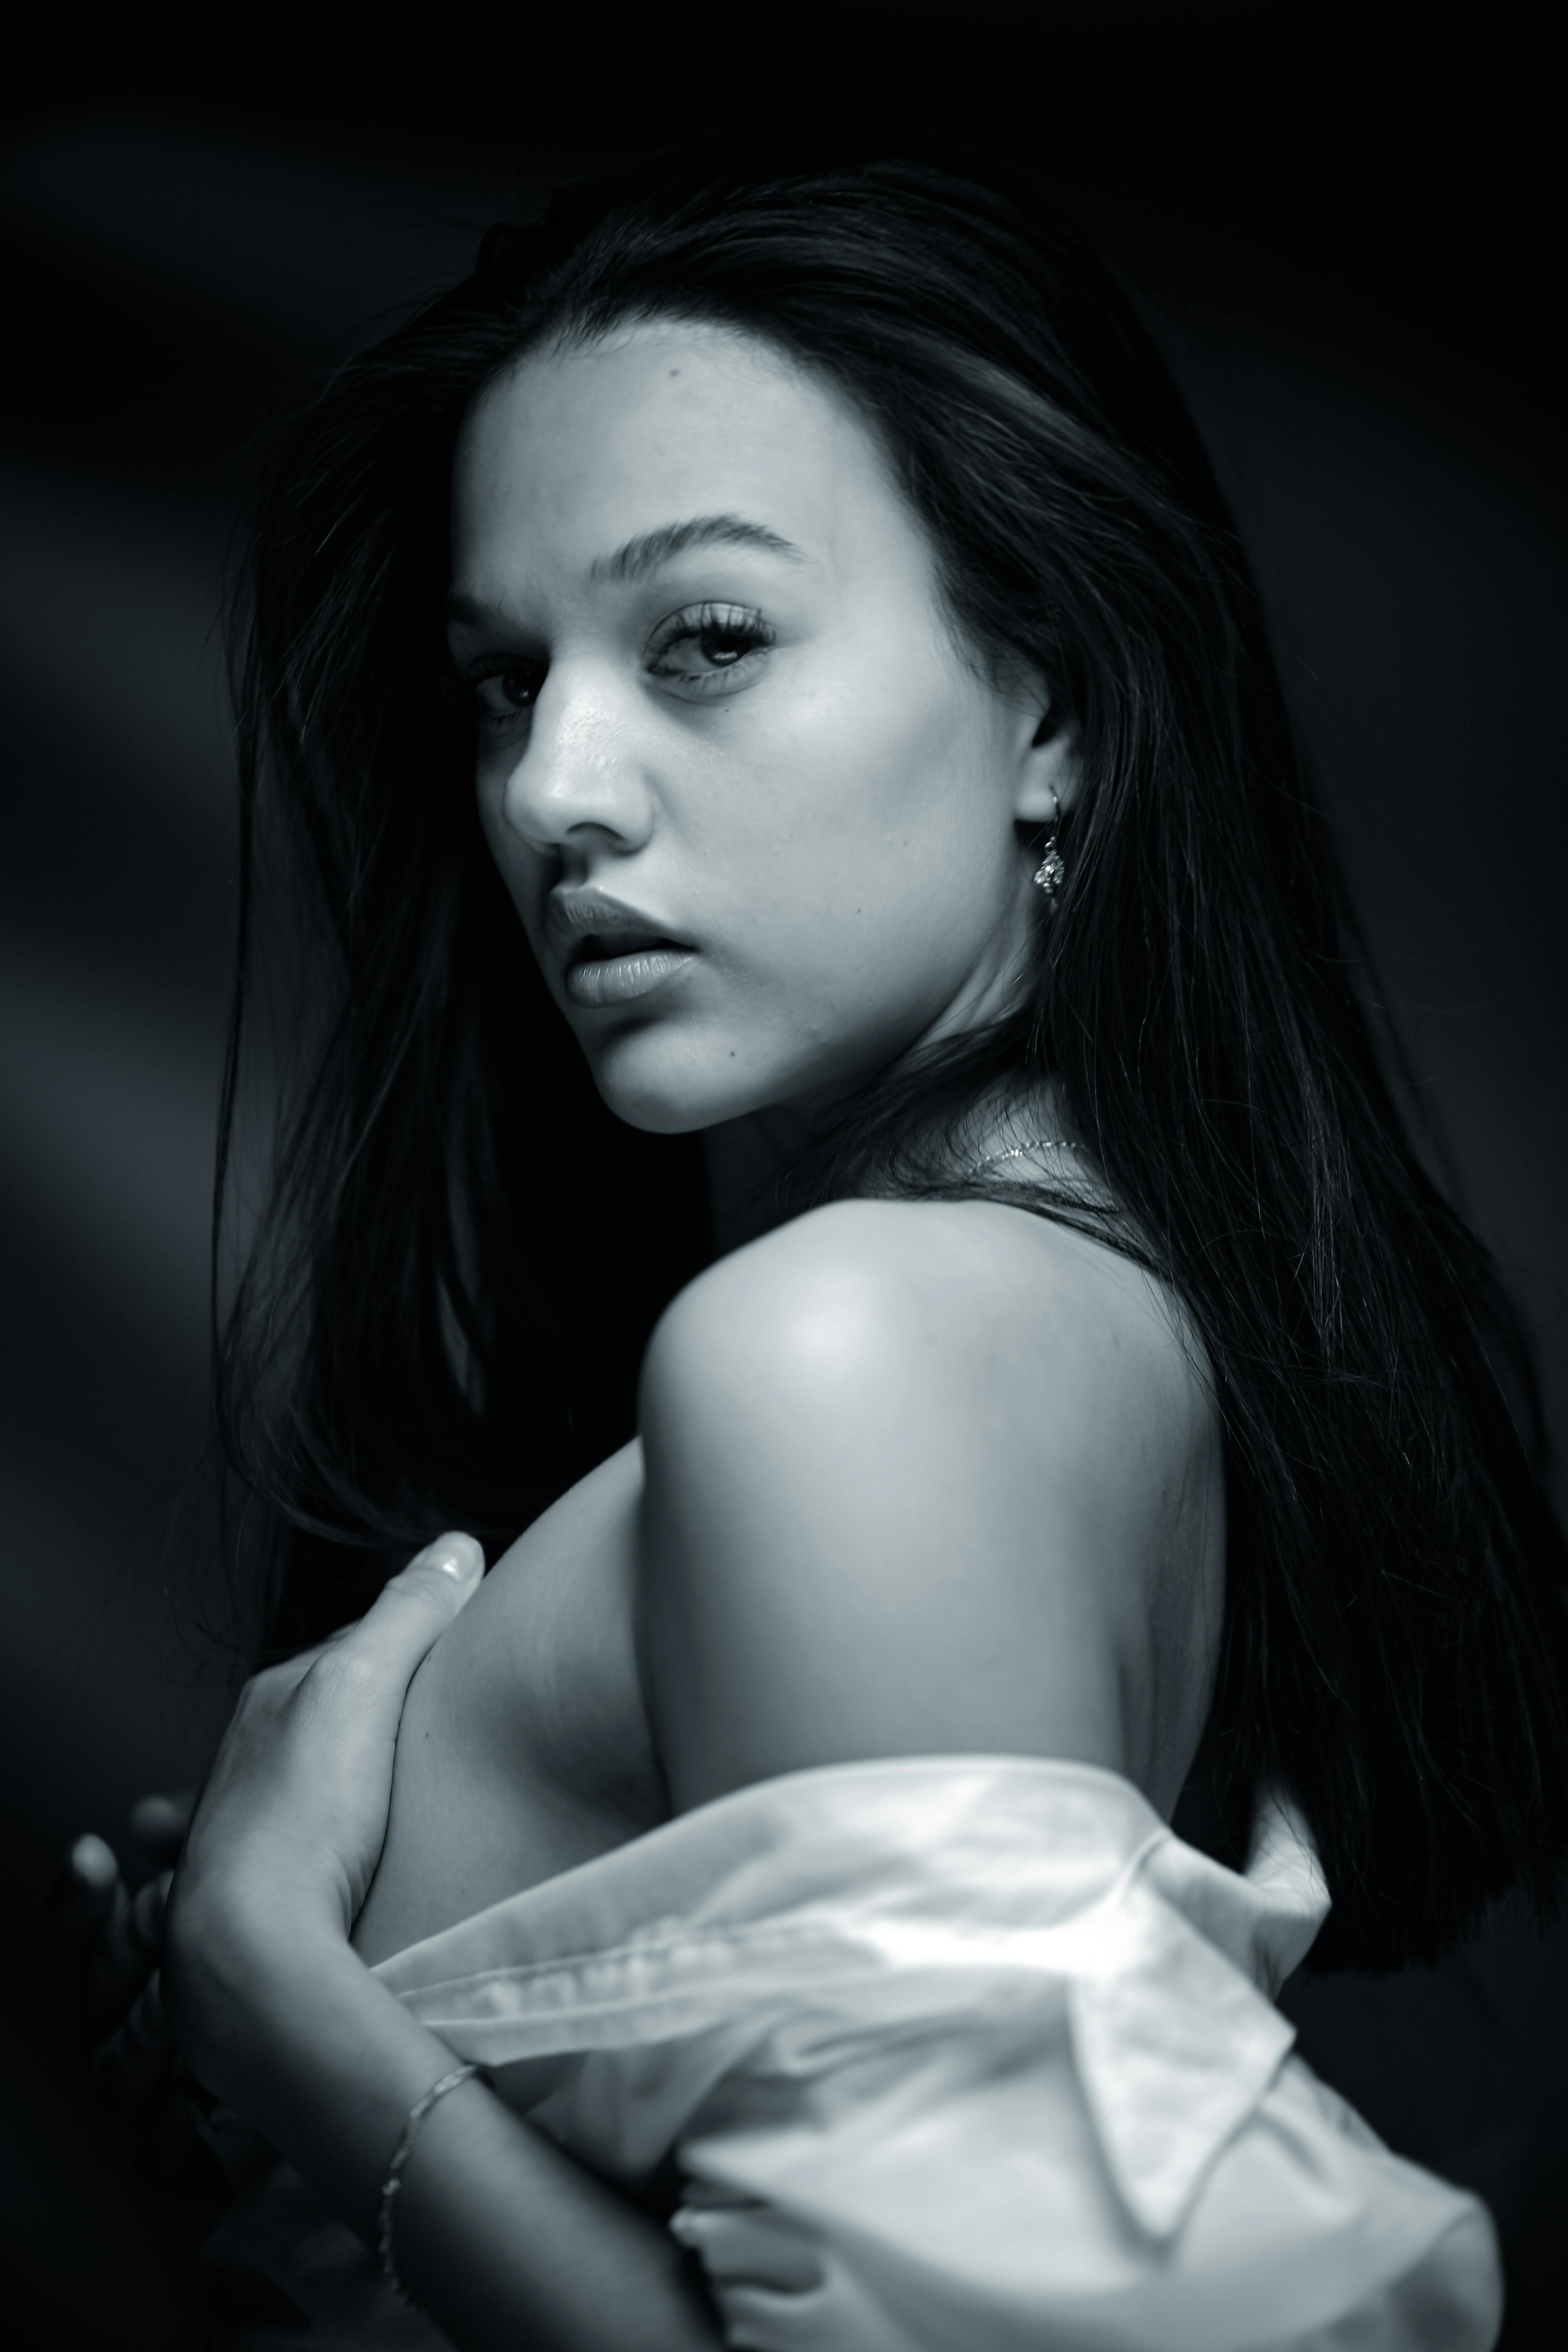
woman, hair, eyebrow, lips, skin, shoulder, face, black hair, nose, beauty, hairstyle, eyelash, fashion, monochrome photography, neck, eye, fashion model, portrait photography, art model, model, black, long hair, black and white, muscle, monochrome, photo shoot, portrait, thorax, layered hair, No expression, body jewelry, Step cutting, eye liner, makeover, feathered hair, Curtained hair